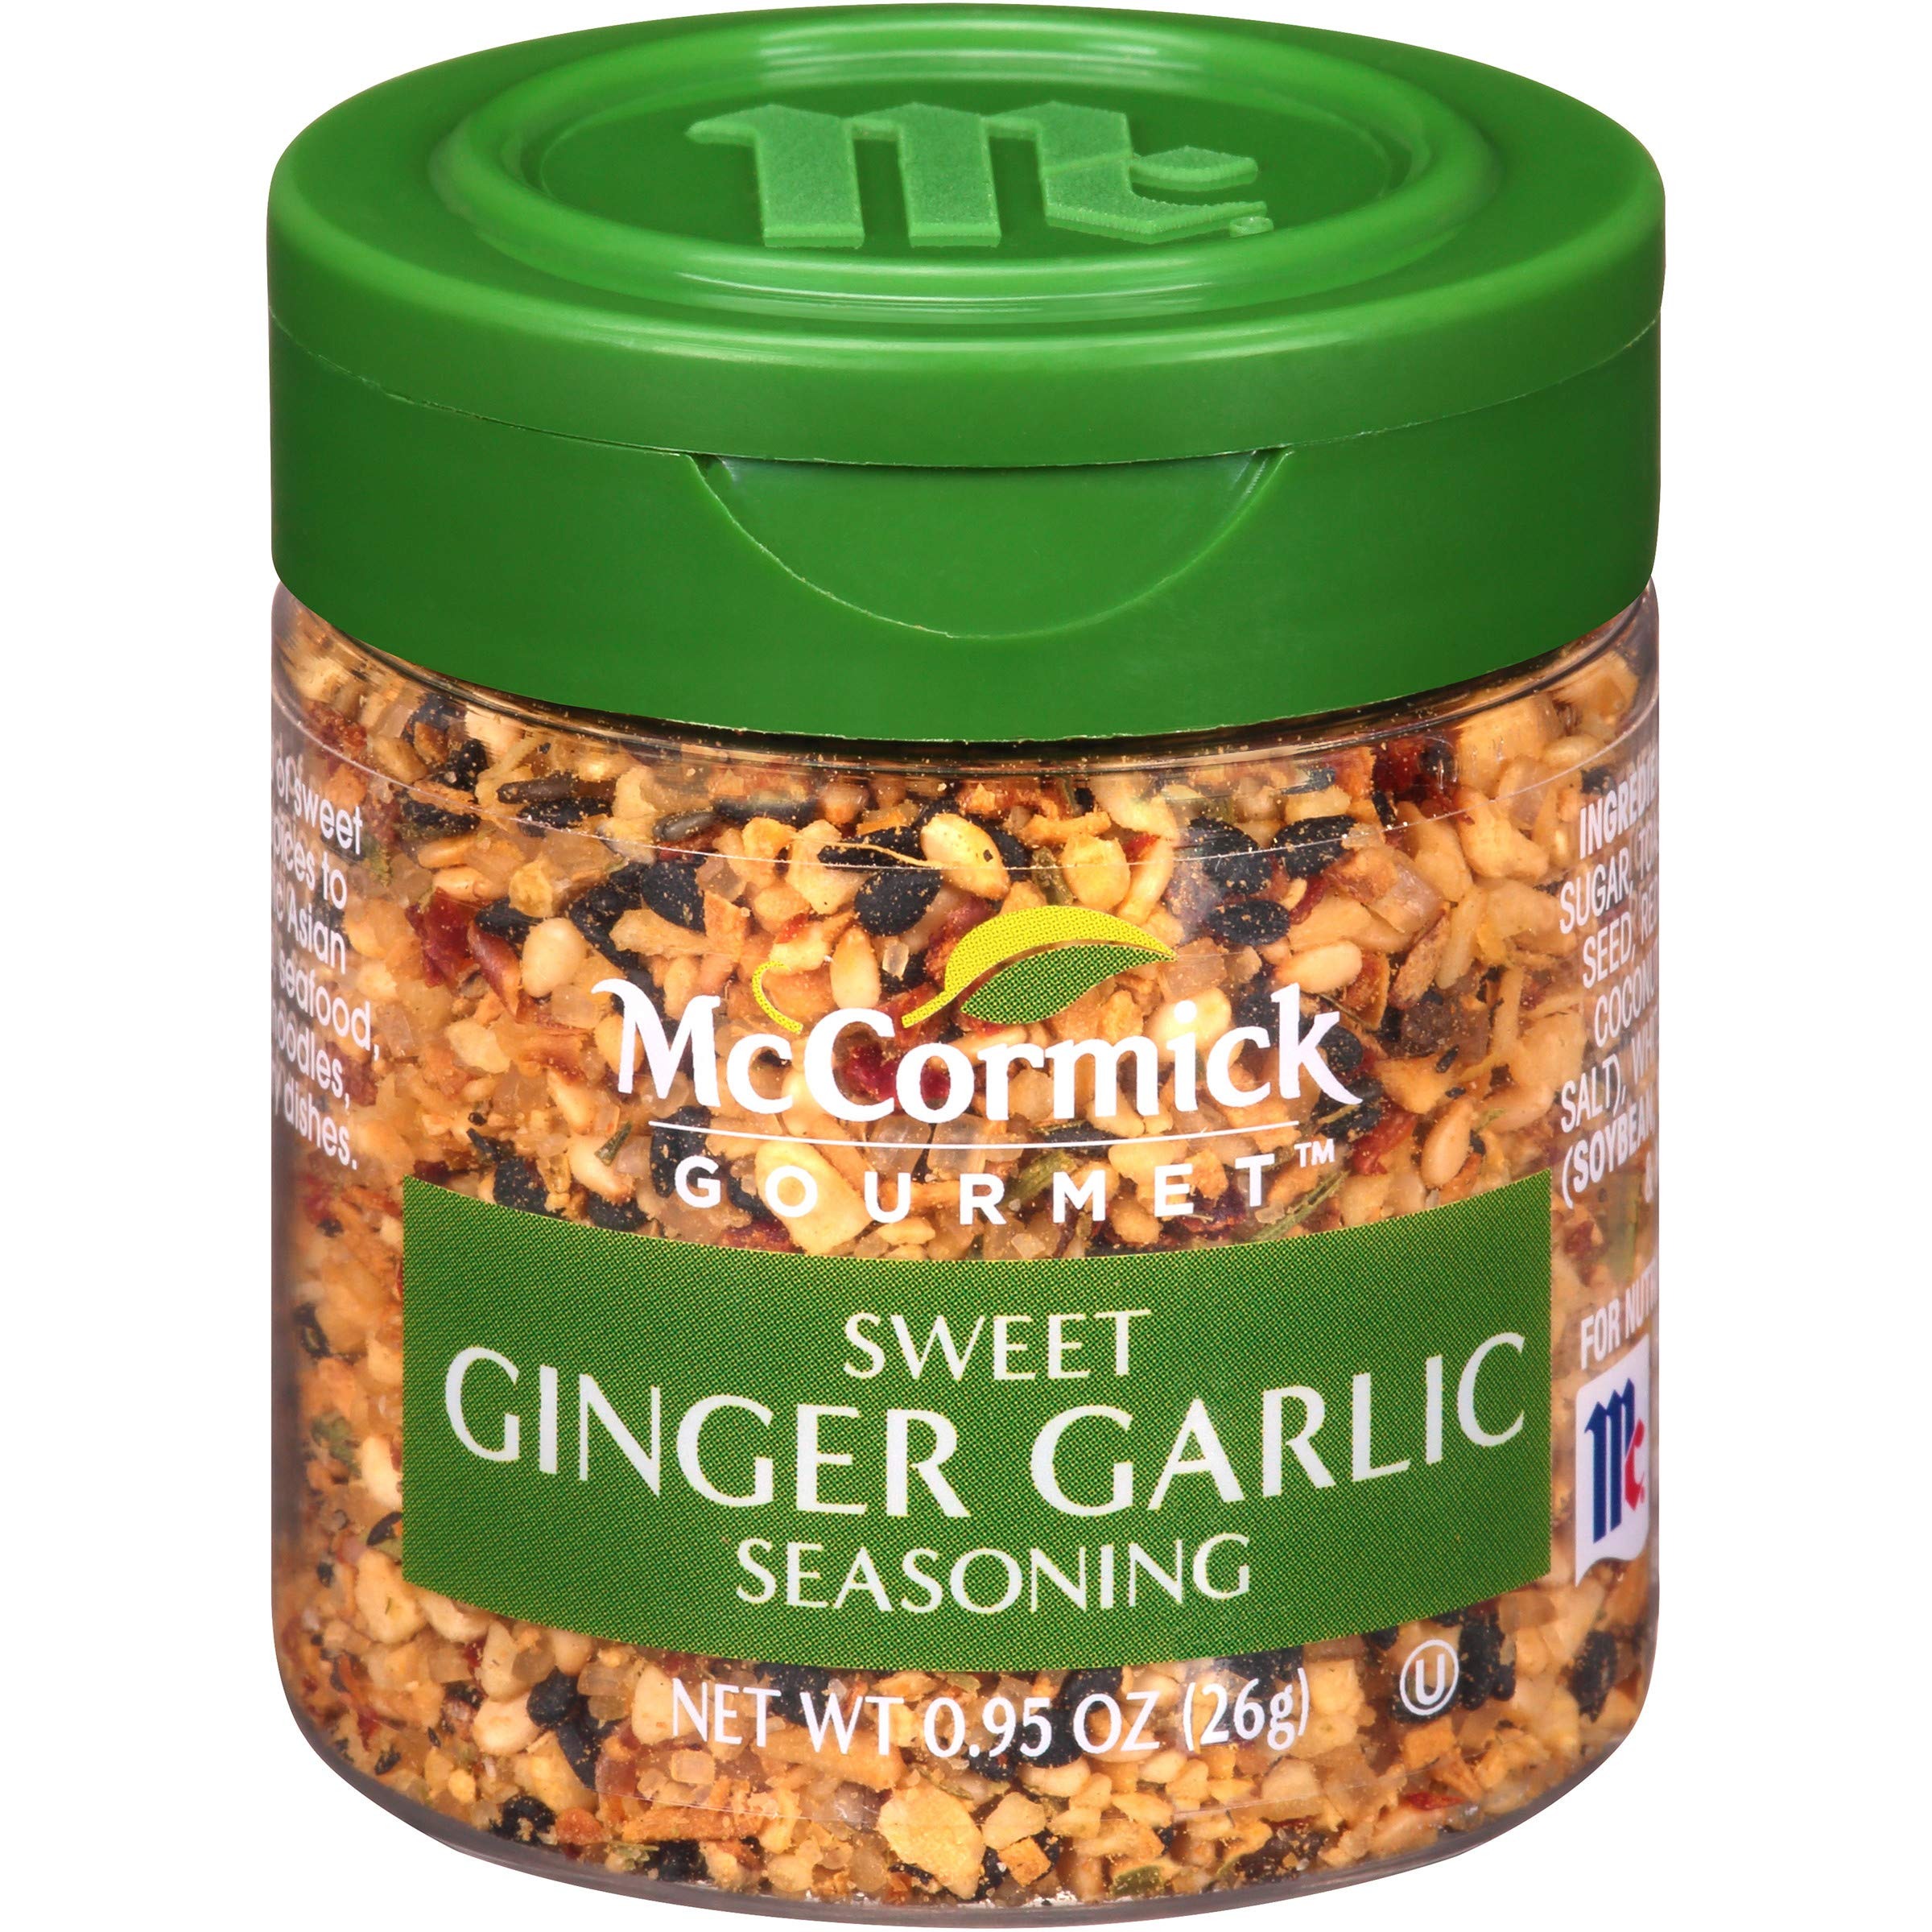
Item Name: McCormick Gourmet Sweet Ginger Garlic Seasoning, 0.95 oz (Pack of 6)
Bullet Point 1: McCormick Gourmet Sweet Ginger Garlic Seasoning adds authentic Asian flavor
Bullet Point 2: Umami-rich blend of garlic, demerara sugar, sesame seed, ginger & soy sauce
Bullet Point 3: Makes it easy to prepare Chinese restaurant-inspired favorites at home
Bullet Point 4: For fried rice, noodles and stir-fry dishes
Bullet Point 5: A boldly flavored dry rub for grilled or roasted meats
Value: 5.7
Unit: Ounce

Price: 27.935